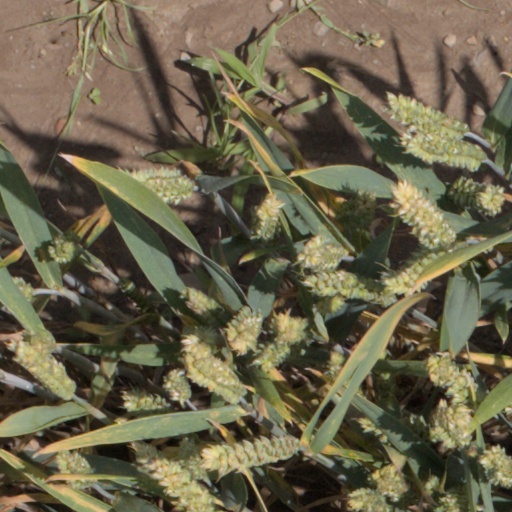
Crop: wheat